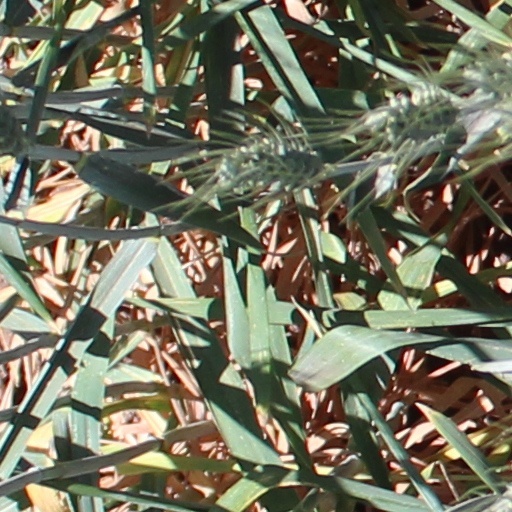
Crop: wheat